Catholic Church in Romania

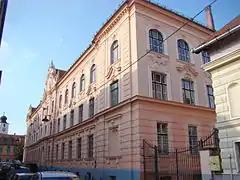
Gheorghe Lazăr High School, Sibiu, a former Jesuit College

Under the rule of Emperor Charles VI, the Bishops of Alba Iulia were able to return to their restored domains, as the see was removed from Protestant rule (1713). The diocese was completely restored in 1771, under Empress Maria Theresia. The defunct provostship of Szeben was not revived, and its assets went instead to the main diocese. It was also under Maria Theresia that Catholic teaching and school administration came under the supervision of the "Commissio catholica" (this remained the rule under the Austrian Empire and the early years of Austria-Hungary).